South African Air Force

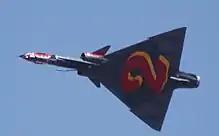
SAAF Cheetah D fighter

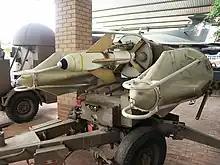
The Hilda Missile System as it was used by the 250 Air Defence Artillery Group

The Mobile Air Force Depot (MAFD) was based in Pretoria. Its role during the Second World War was as a location where Air Crew could be stationed, on stand-by, prior to being posted to a more active squadron.